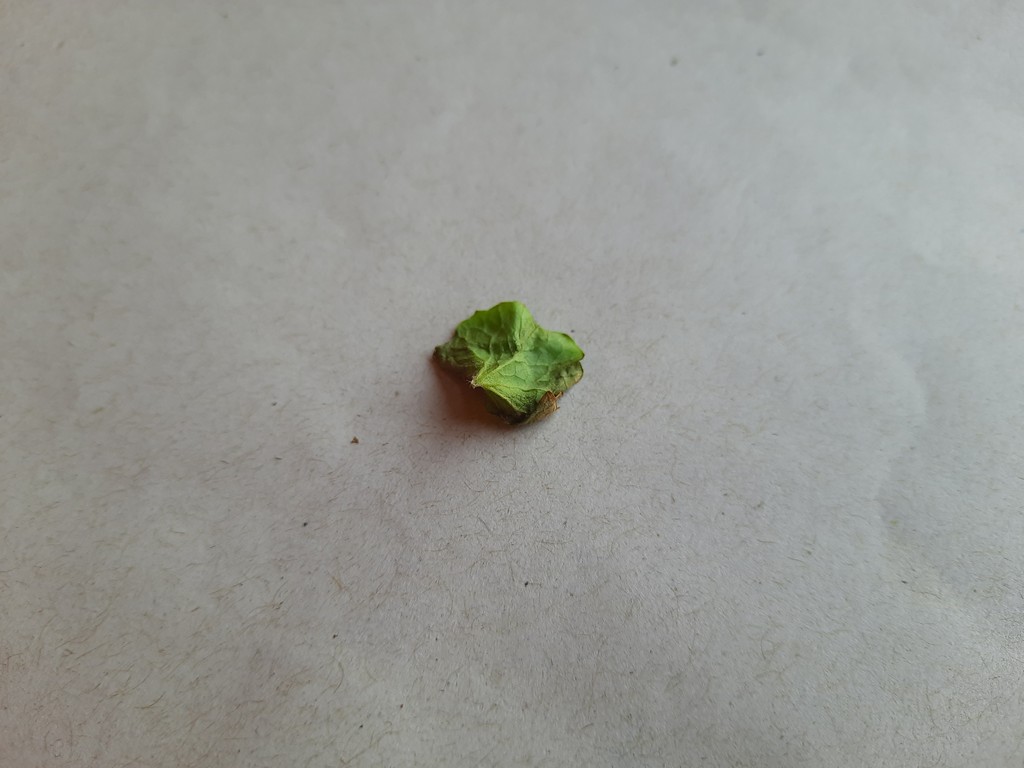
Label: Unhealthy